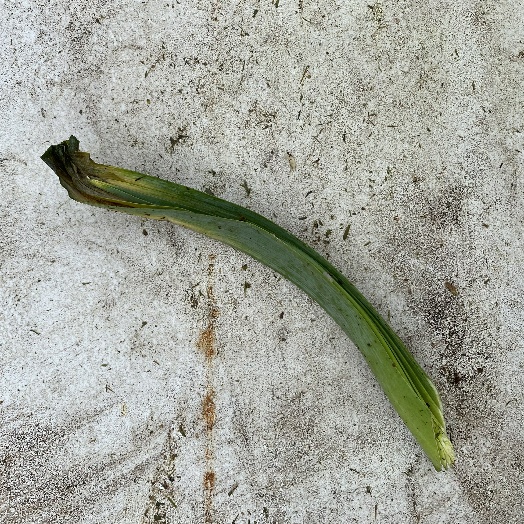
Label: Vegetation